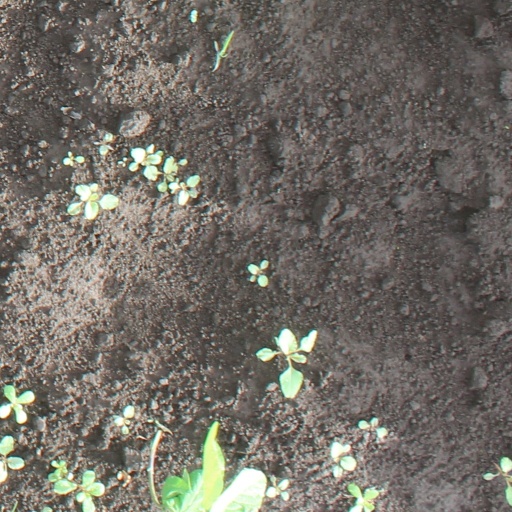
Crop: soybean